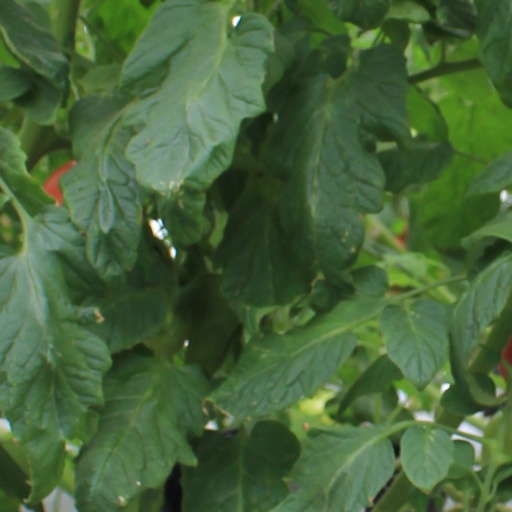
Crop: tomato